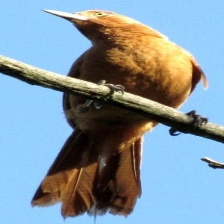
Species: CAATINGA CACHOLOTE
Scientific name: PSEUDOSEISURA CRISTAT